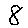
Label: 8